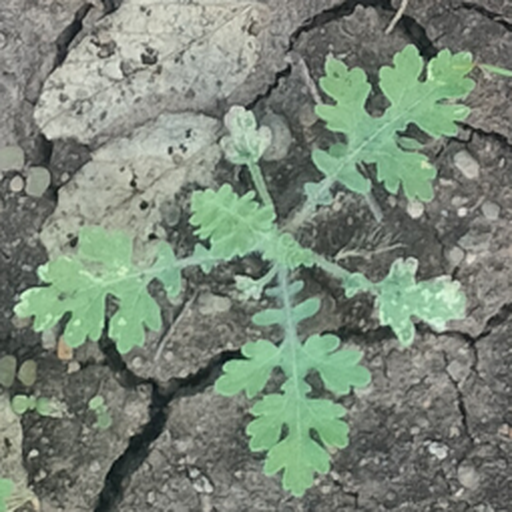
Weed species: Gajar_gavat_(Parthenium hysterophorus)